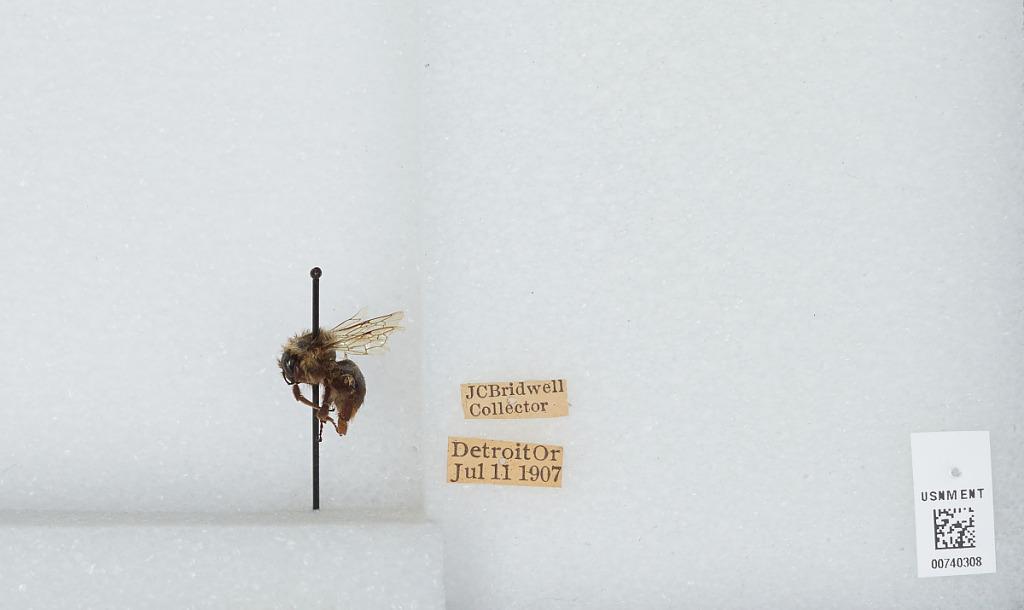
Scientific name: Bombus (Pyrobombus) bifarius Cresson
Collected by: J. Bridwell
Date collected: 1907-7-11
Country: United States
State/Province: Oregon
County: Marion
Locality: Detroit
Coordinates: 44.7356, -122.151